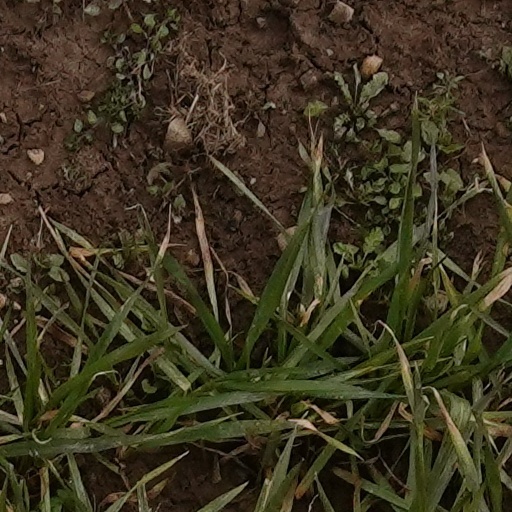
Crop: wheat